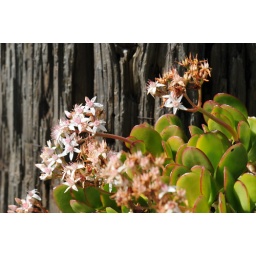
Jade plant flowers against wooden telephone pole